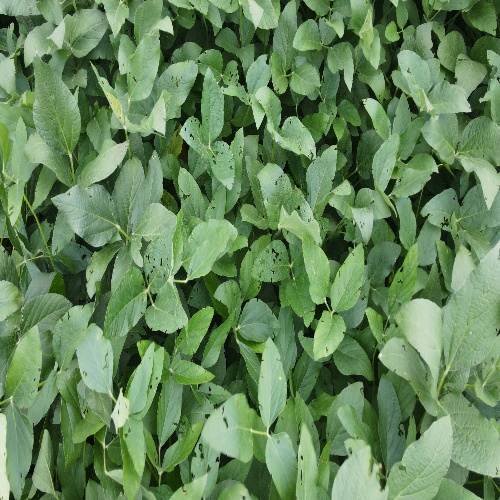
Label: Diabrotica_speciosa